Vulvar intraepithelial neoplasia

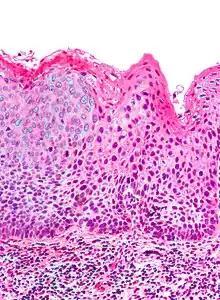
Micrograph of (classic) vulvar intraepithelial neoplasia III. H&E stain.

Vulvar intraepithelial neoplasia (VIN) refers to particular changes that can occur in the skin that covers the vulva. VIN is an intraepithelial neoplasia, and can disappear without treatment. VINs are benign but if the changes become more severe, there is a chance of cancer developing after many years, and so it is referred to as a precancerous condition.